Hudson Plains Ecoregion

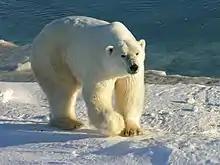
Polar bear (November 2004)

The Hudson Plains Ecoregion is a vast, flat, and waterlogged landscape. This ecoregion covers a 369,000 square kilometer area along the south shoreline of the Hudson Bay, which includes the Canadian provinces of Eastern Quebec, Northern Ontario and Western Manitoba. Because of the location of the ecoregion, winter prevails for many months of the year and rising temperatures, along with melting ice, makes fog common. The short summers provide a home for thousands of migrating birds. The region is used by humans for its mineral resources and hydroelectric power as a result of the abundance of water and emergent societal needs. Though relatively uninhabited and undisturbed, the natural resources of the Hudson Plains are still subject to anthropogenic activities. Its climatic, geographic, and evolutionary patterns categorize it as one of many ecoregions in North America.